Mary Bowers (ship)

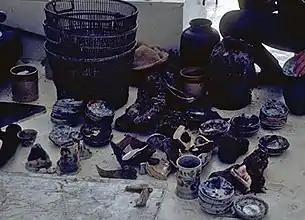
Artifacts from "Georgiana"/"Mary Bowers" wreck site, 1968 photo by Lee Spence

The remains of the sidewheel steamer "Mary Bowers" rest on and across the shattered wreckage of the "Georgiana" just forward of the first wreck's boiler.